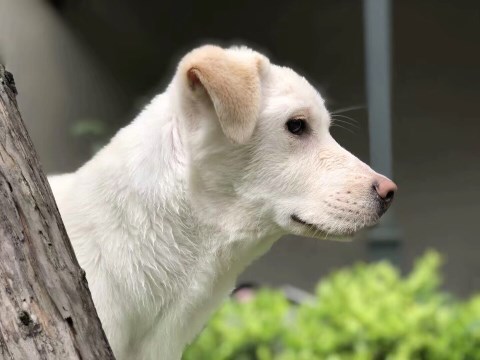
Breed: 3580-n000122-Labrador_retriever